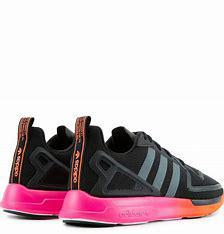
Brand: Adidas
Model: ZX 2K Flux